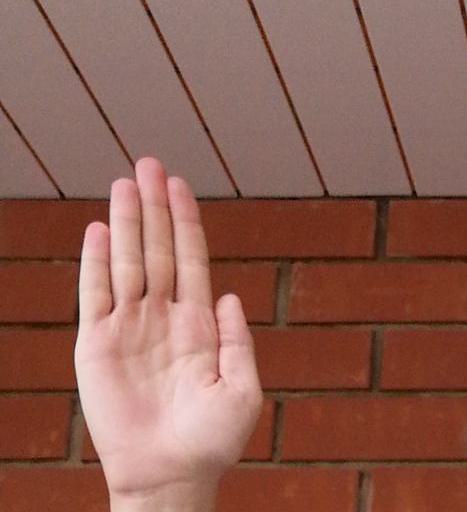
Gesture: stop